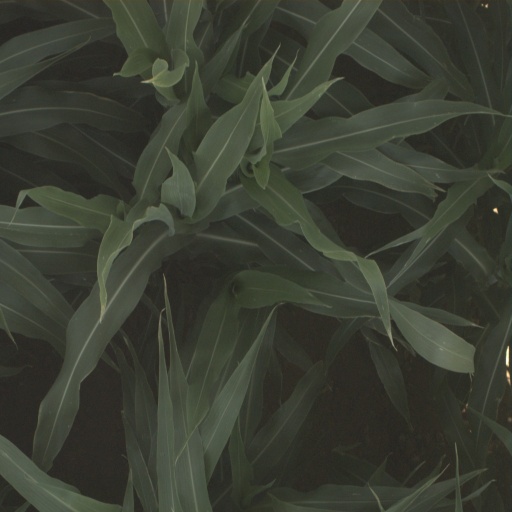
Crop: sorghum